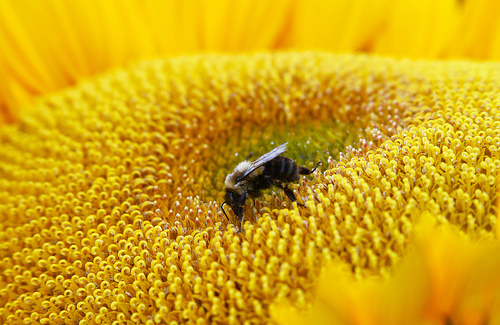
Flower: sunflower